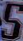
Number: 5